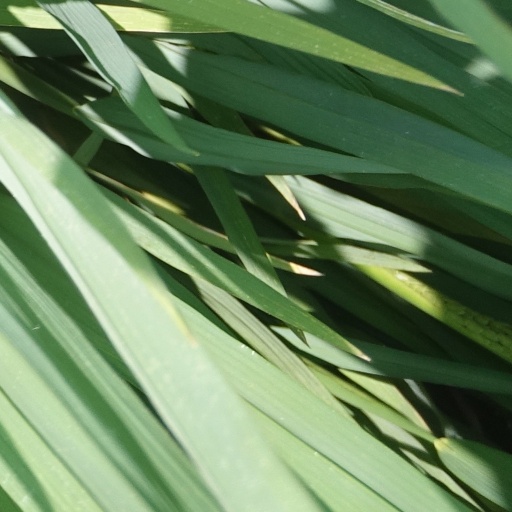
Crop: rice